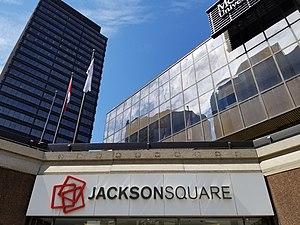
Lloyd D. Jackson Square, également connu sous le nom de Jackson Square, est un important centre commercial du centre-ville de Hamilton, en Ontario, au Canada. Ouvert en 1972, il porte le nom de Lloyd Douglas Jackson, le maire de la ville de 1950 à 1962.